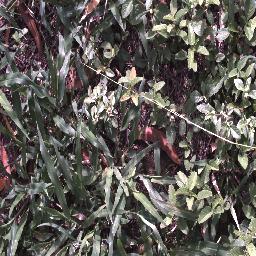
Label: negative